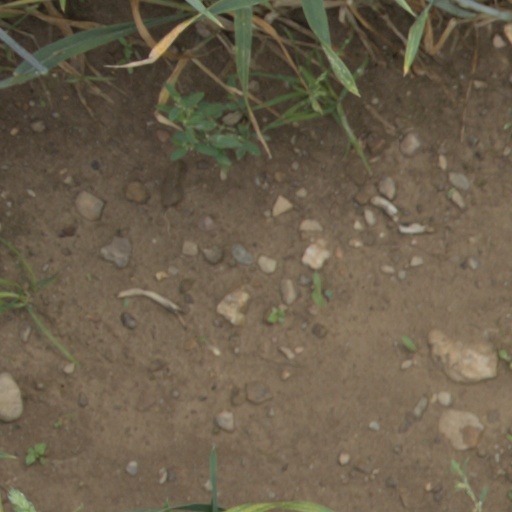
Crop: wheat